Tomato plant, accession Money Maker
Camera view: bottom (45 deg); turntable rotation: 150 degrees
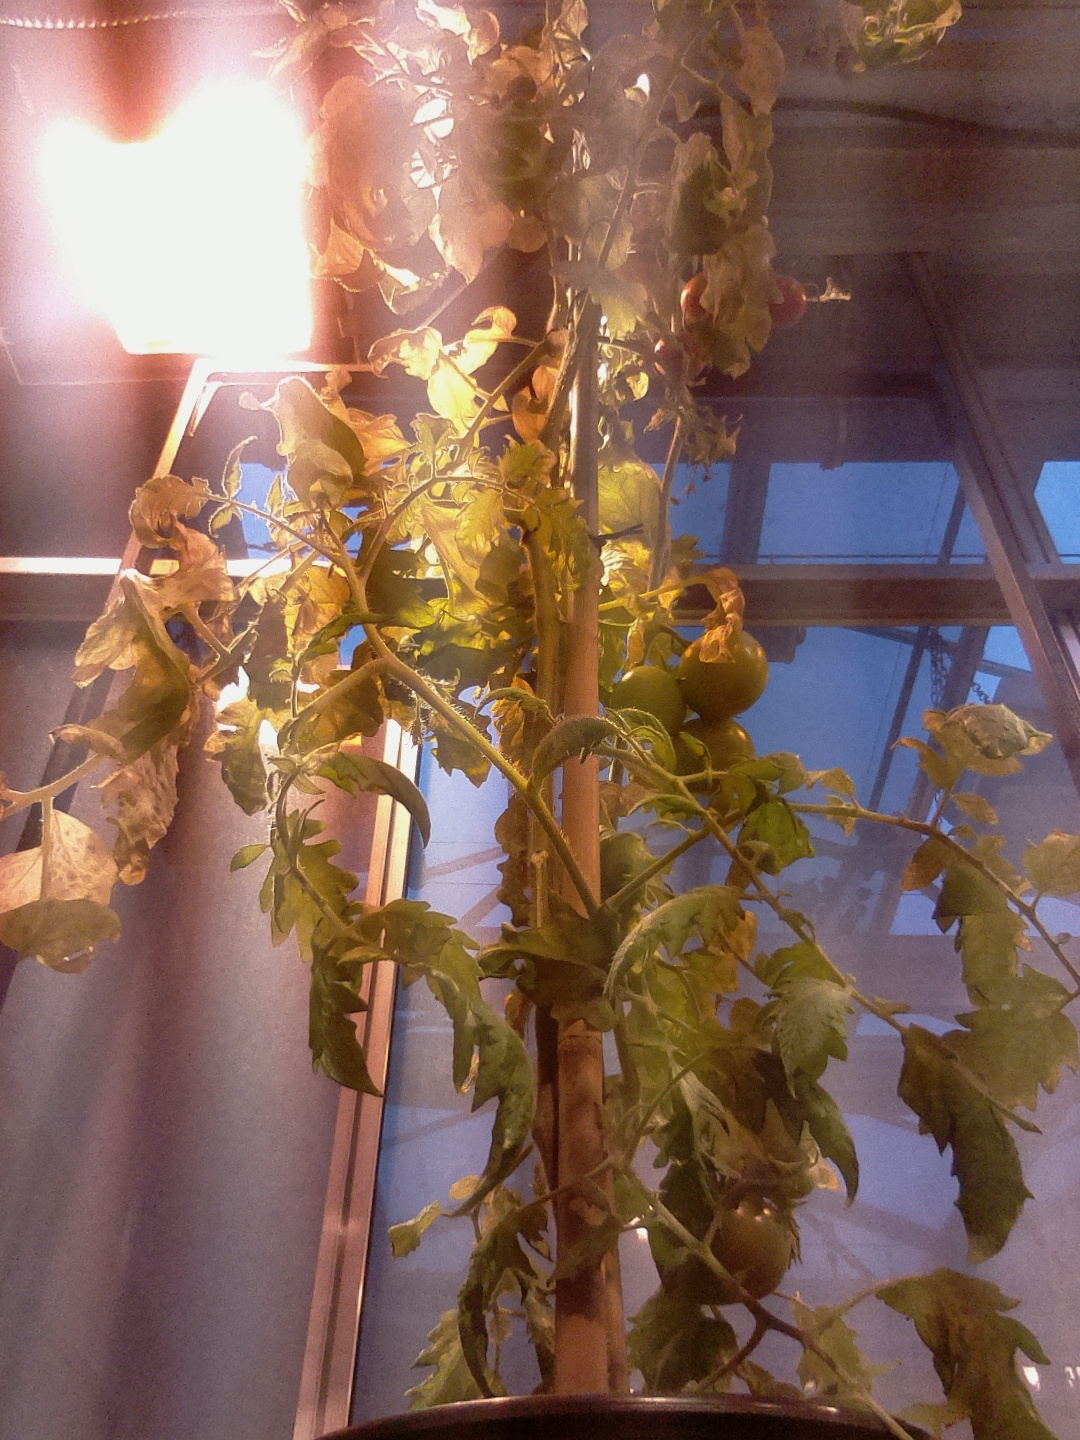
BBCH growth stage 84: 40%-50% of fruits show typical fully ripe color